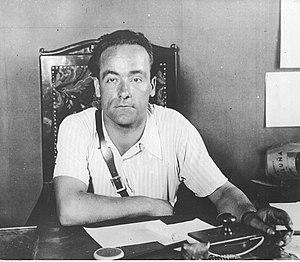
Juan García Oliver ou Joan Garcia i Oliver en catalan, né le 20 janvier 1901 à Reus et mort le 17 juillet 1980 à Guadalajara, est un anarcho-syndicaliste espagnol, militant de la Confédération nationale du travail et de la Fédération anarchiste ibérique.
Los Solidarios - également appelé Crisol - est un « groupe d'action » ou un « groupe armé d'autodéfense » formé, à l'initiative de la Confédération nationale du travail, en octobre 1922 à Barcelone en réponse au pistolérisme, politique d'assassinats ciblés de militants syndicalistes par certains milieux patronaux, couverts par les autorités gouvernementales espagnoles, surtout en Catalogne.